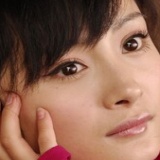
ca sĩ Vương Lạc Đan